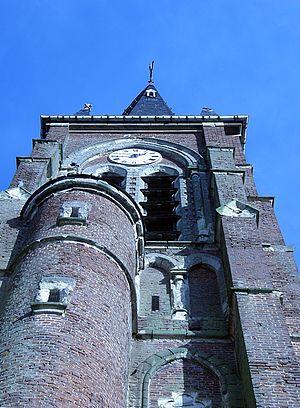
Écourt-Saint-Quentin est une commune française située dans le département du Pas-de-Calais en région Hauts-de-France.